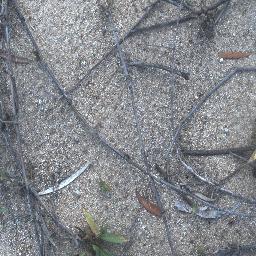
Label: negative